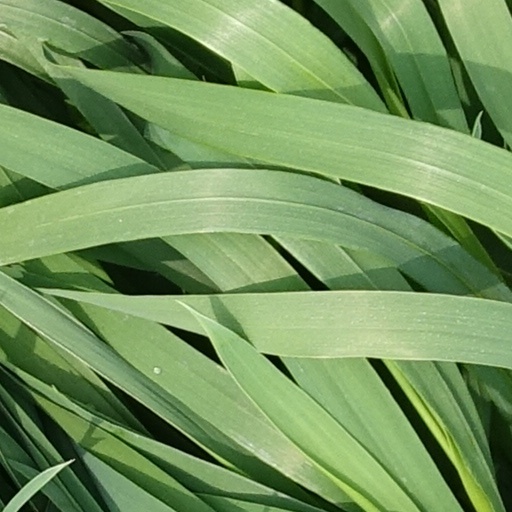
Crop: wheat